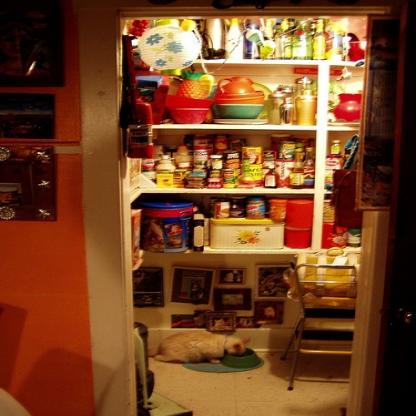
Scene: Indoor